Alberto A. Nido

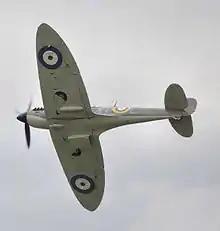
Type of Supermarine Spitfire which Nido flew for the RAF

After he graduated, he was given a job as an aviation instructor in the institution. An officer of the Royal Canadian Air Force (RCAF) who was in Tulsa looking for recruits asked Nido to consider joining them. Nido accepted the offer and in September 1941, he received a telegram from the RCAF office in New York City, requesting his presence at the Waldorf-Astoria Hotel. Nido traveled to New York and on 7 September, was sworn in as a member of the RCAF. After 3 months of intense training in Canada, Nido was commissioned a Flying Officer and sent to an air base in Quebec, where he served as an aviation instructor to bomber pilots and aerial gunners.